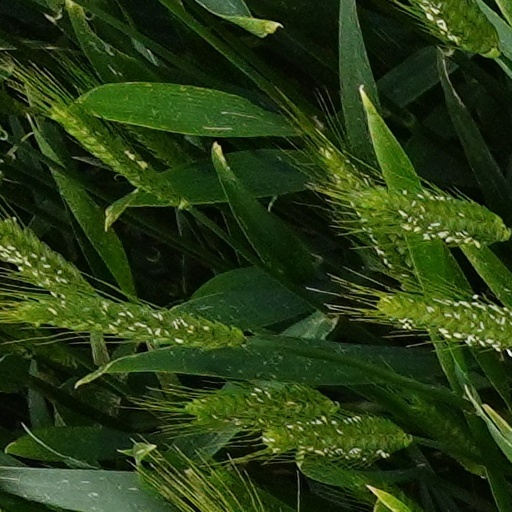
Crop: wheat